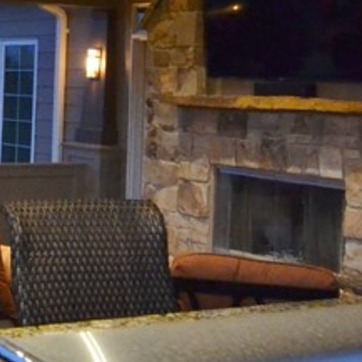
Material: stone